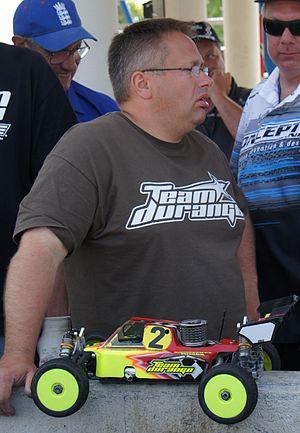
Lors du championnat d'Europe EFRA 2013 à Reims.